Léon Fredericq

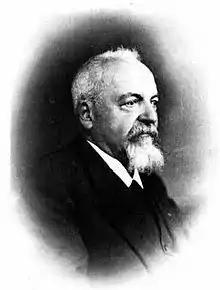

Léon Fredericq (24 August 1851 – 2 September 1935) was a Belgian physiologist. He conducted pioneering experiments on blood physiology, and discovered the copper-based hemocyanin of octopuses. He also examined gas-exchange, the working of the heart, and the transport of carbon dioxide and oxygen by blood. He served as a professor at the University of Liège from 1879.